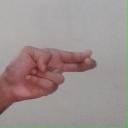
अक्षर: ह